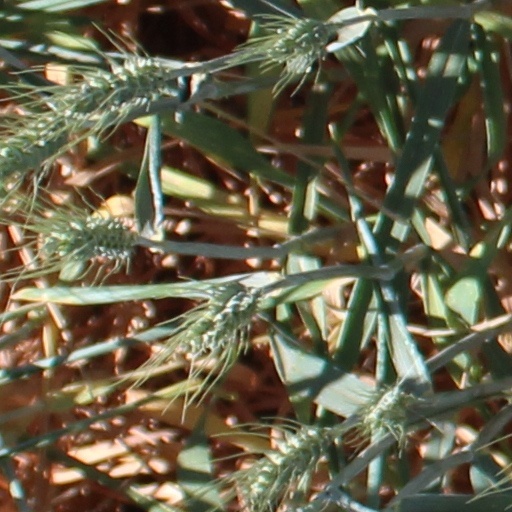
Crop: wheat